Xenophobia in South Africa

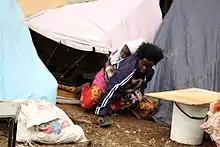

A 2004 study by the Centre for the Study of Violence and Reconciliation (CSVR) of attitudes amongst police officers in the Johannesburg area found that 87% of respondents believed that most undocumented immigrants in Johannesburg are involved in crime, despite there being no statistical evidence to substantiate the perception. Such views combined with the vulnerability of illegal aliens led to abuse, including violence and extortion, some analysts argued.